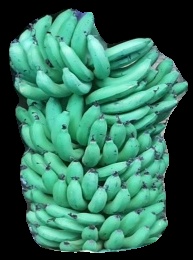
Variety: pachbale
Grade: grade1